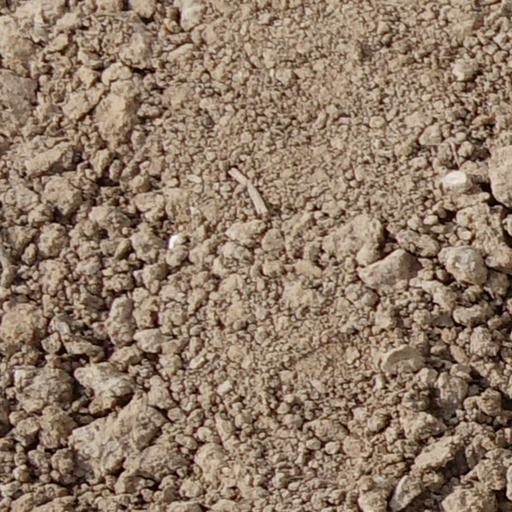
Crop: wheat